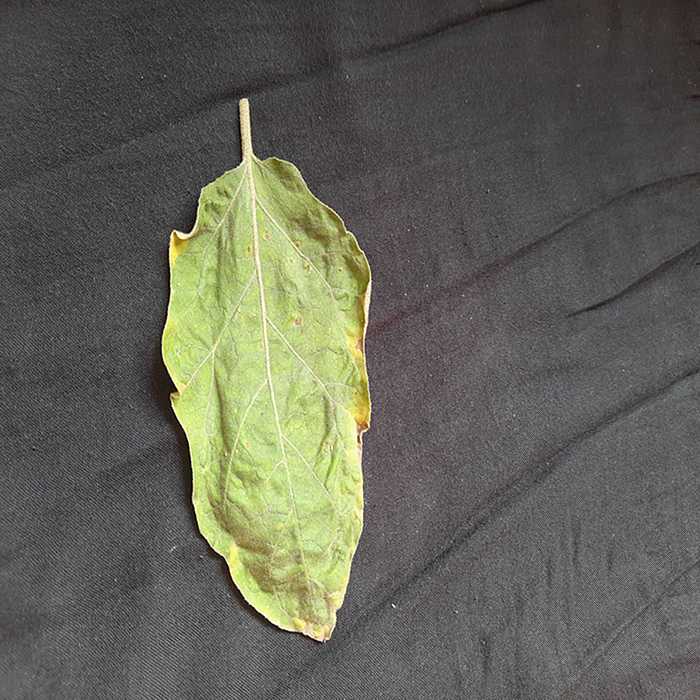
Plant: Eggplant
Label: Eggplant begomovirus